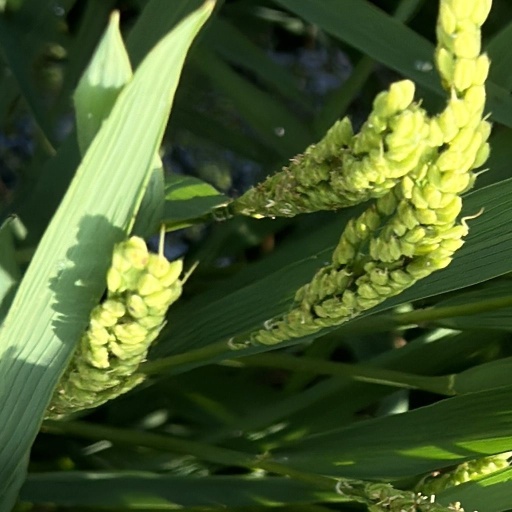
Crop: rice